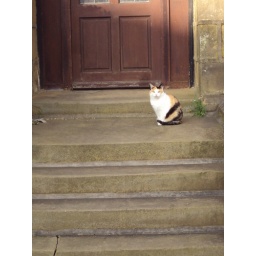
This cat watched me while I attempted to take the words above the door - and it took several goes!